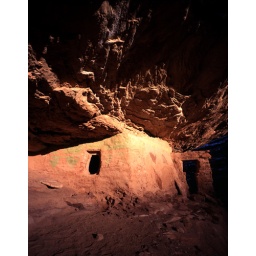
green house The ruin is high in an alcove in one of Cedar Mesa's many canyons